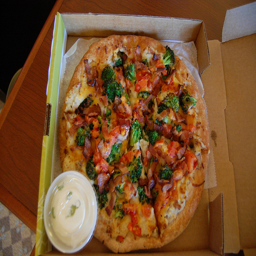
A pizza sitting in a box next to a container of sauce.
A vegetable pizza with a side of ranch dressing in a box.
A whole pizza topped with broccoli in a pizza box.
A sliced pizza with sauce in a box.
A Pizza in a box topped with broccoli, onions, and red peppers sitting on a table.